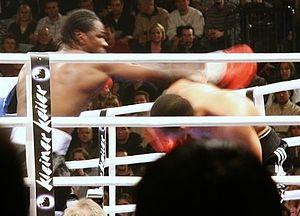
Wayne Braithwaite est un boxeur guyanien né le 9 août 1975 à Georgetown.